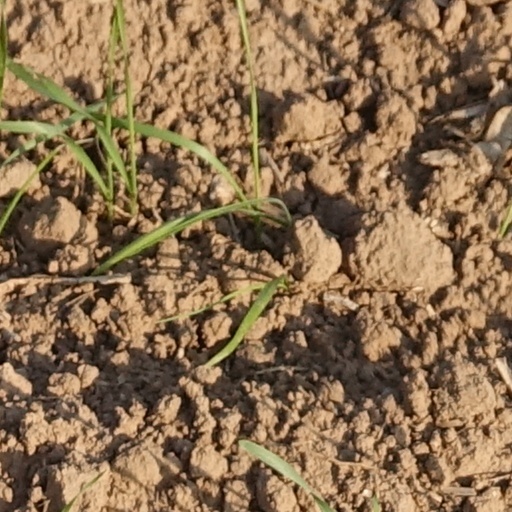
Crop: wheat